Maria Teresa de Filippis

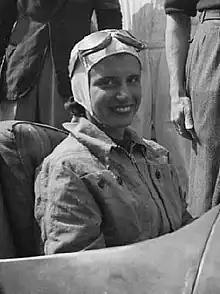
de Filippis at the 1949 Aosta–Gran San Bernardo hillclimb

Maria Teresa de Filippis (11 November 1926 – 8 January 2016) was an Italian racing driver, and the first woman to race in Formula One. She participated in five World Championship Grands Prix, debuting on 18 May 1958, but scored no championship points. Though her Formula One racing career was brief, she won races in other series and is remembered as a pioneer in the sport.